Question: Where is the retangle pizza?
Tambaya: Ina ractangular fiza din yake?
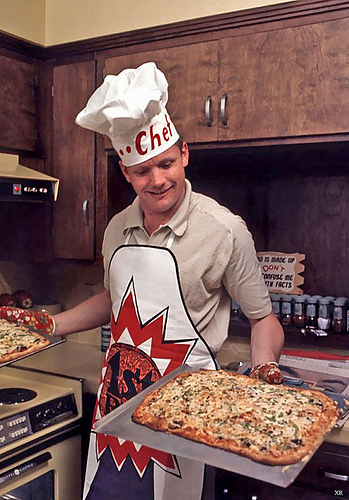
Answer: On the tray.
Amsa: Akan tiren.